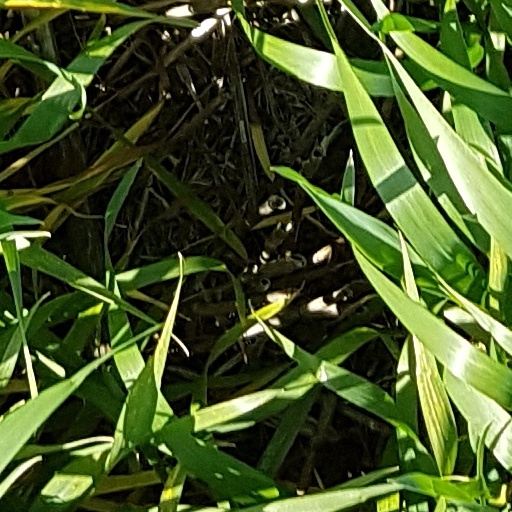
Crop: wheat